Stavanger Idrettshall

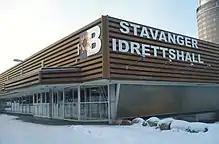
Stavanger Idrettshall

Stavanger Idrettshall is an indoor arena in Stavanger, Norway. It hosts the home games of the Stavanger handball team, and then has a capacity 4,100 people. This arena hosted the main stage of the 2008 European Men's Handball Championship.